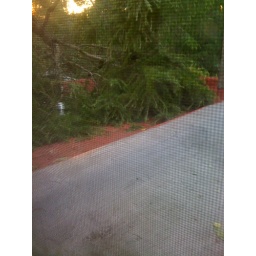
the red roof is our neighbour's; the silver roof is ours. this is the same neighbour who had the fire in March.